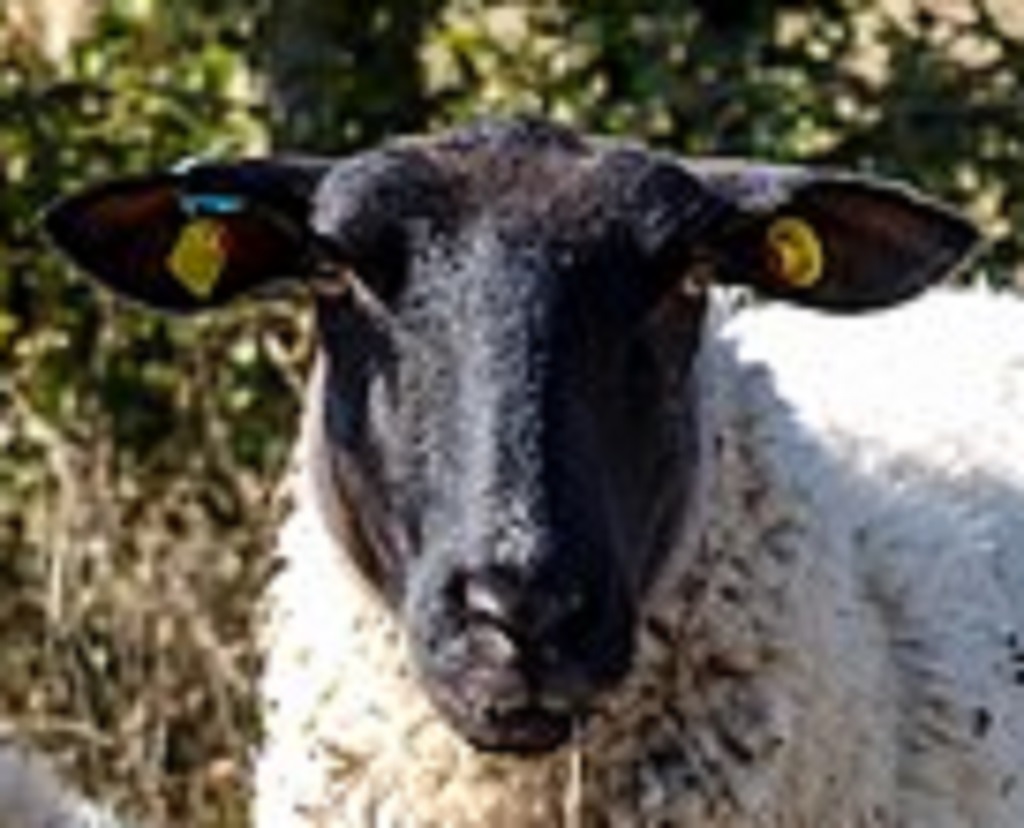
Label: no pain